Fish preservation

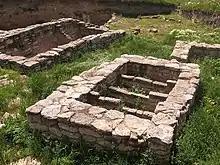
An ancient basin for fish preservation in Tyritake, Crimea

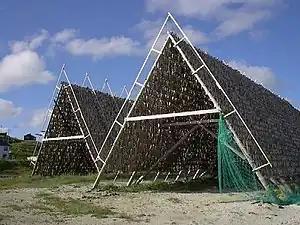
A fish-drying rack in Norway

Fish preservation is the method of increasing the shelf life of fish and other fish products by applying the principles of different branches of science in order to keep the fish, after it has landed, in a condition wholesome and fit for human consumption. Ancient methods of preserving fish included drying, salting, pickling and smoking. All of these techniques are still used today but the more modern techniques of freezing and canning have taken on a large importance.